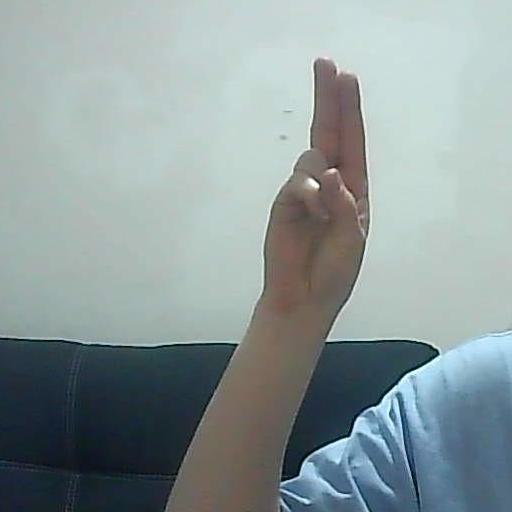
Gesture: two_up